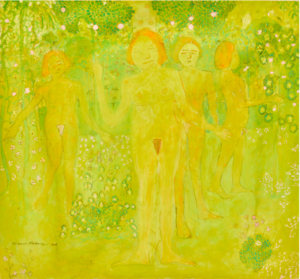
Malevitch symboliste désigne le peintre russe Kazimir Malevitch durant sa période symboliste. Il a lui-même de son vivant occulté cette période, qui s'est étendue approximativement de l'année 1907 à l'année 1910. Comme si pour Malevitch, ce mouvement symboliste, comme le Fauvisme et l'Art nouveau, auxquels il ne donne pas de place non plus, n'étaient que des épiphénomènes par rapport à la voie royale menant de Cézanne au Suprématisme. Comme si, pour lui, ces styles n'avaient rien apporté à l'évolution de l'art.